Mauck's Meetinghouse

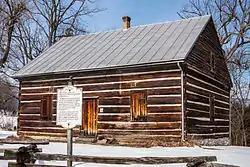
Mauck's Meetinghouse, February 2014

Mauck's Meetinghouse, also known as Mill Creek Church, is a historic Mennonite-Baptist meeting house located at Hamburg, Page County, Virginia. It was built between 1795 and 1800, and is a -story, planked-log structure measuring approximately 36 feet by 29 feet. The building was remodeled about 1830, with the addition of weatherboard siding (since removed) and interior balconies. The entrances feature raised six-panel Federal doors and the architrave is a simple one-section molding.